William MacAndrews

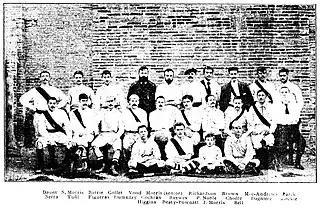
McAndrews appears in the oldest documented image of a football team in Spain. He can be seen standing in the third row, the second from the right, between Henry W. Brown and Park.

This entity organized the first known football match in the city, which was held at Hippodrome of Can Tunis on 25 December 1892. It remains unclear if he played in this match. However, he did play on 12 March 1893, in the historic match between a blue and a red team, starting as a defender for the former in a 1–2 win. McAndrews appears in what is regarded to be the oldest photograph of a football team in Spain, which depicts these two sides before the match at Can Tunis.